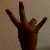
The image shows a hand gesture representing the number 7 in Indian Sign Language.